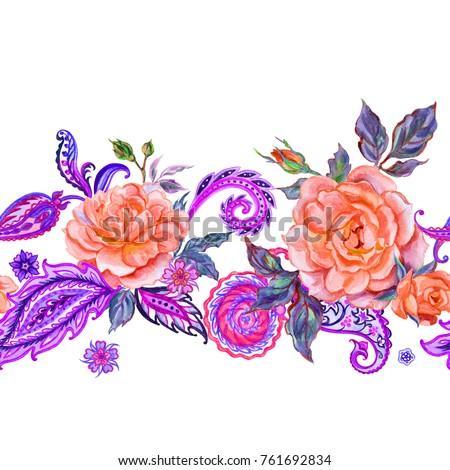
seamless border of orange roses and paisley , pattern on a white background .